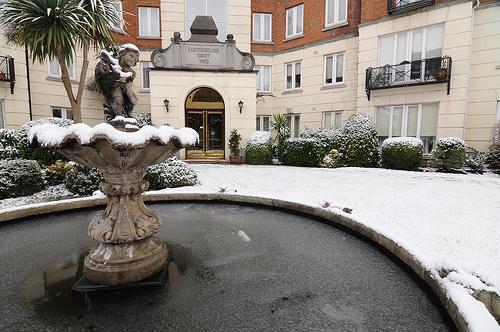
Weather: snow or frosty